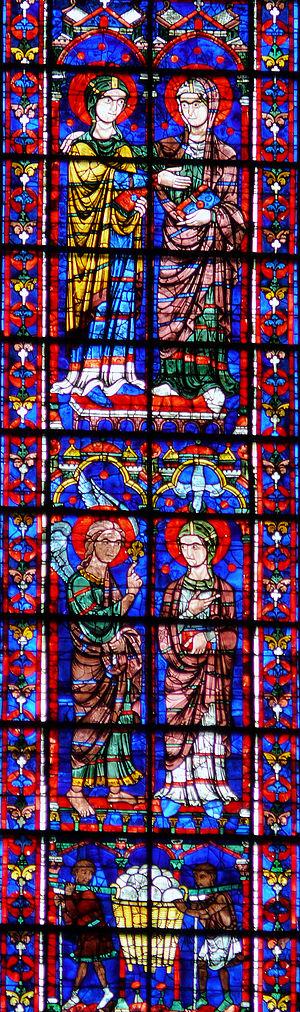
Cathédrale de Chartres - Vitrail haut dans l'axe du choeur (baie n°100) - Annonciation et Visitation (vitrail offert par les boulangers)